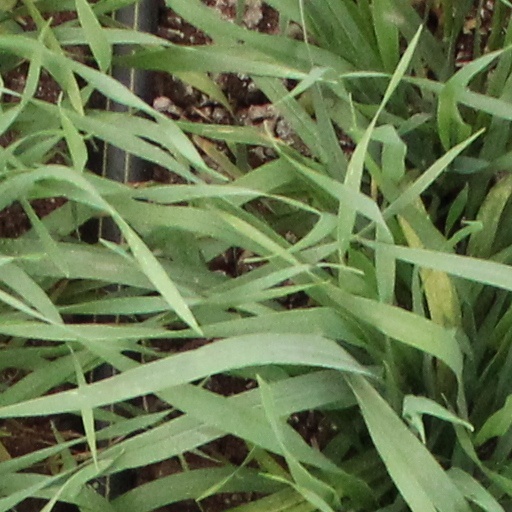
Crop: wheat